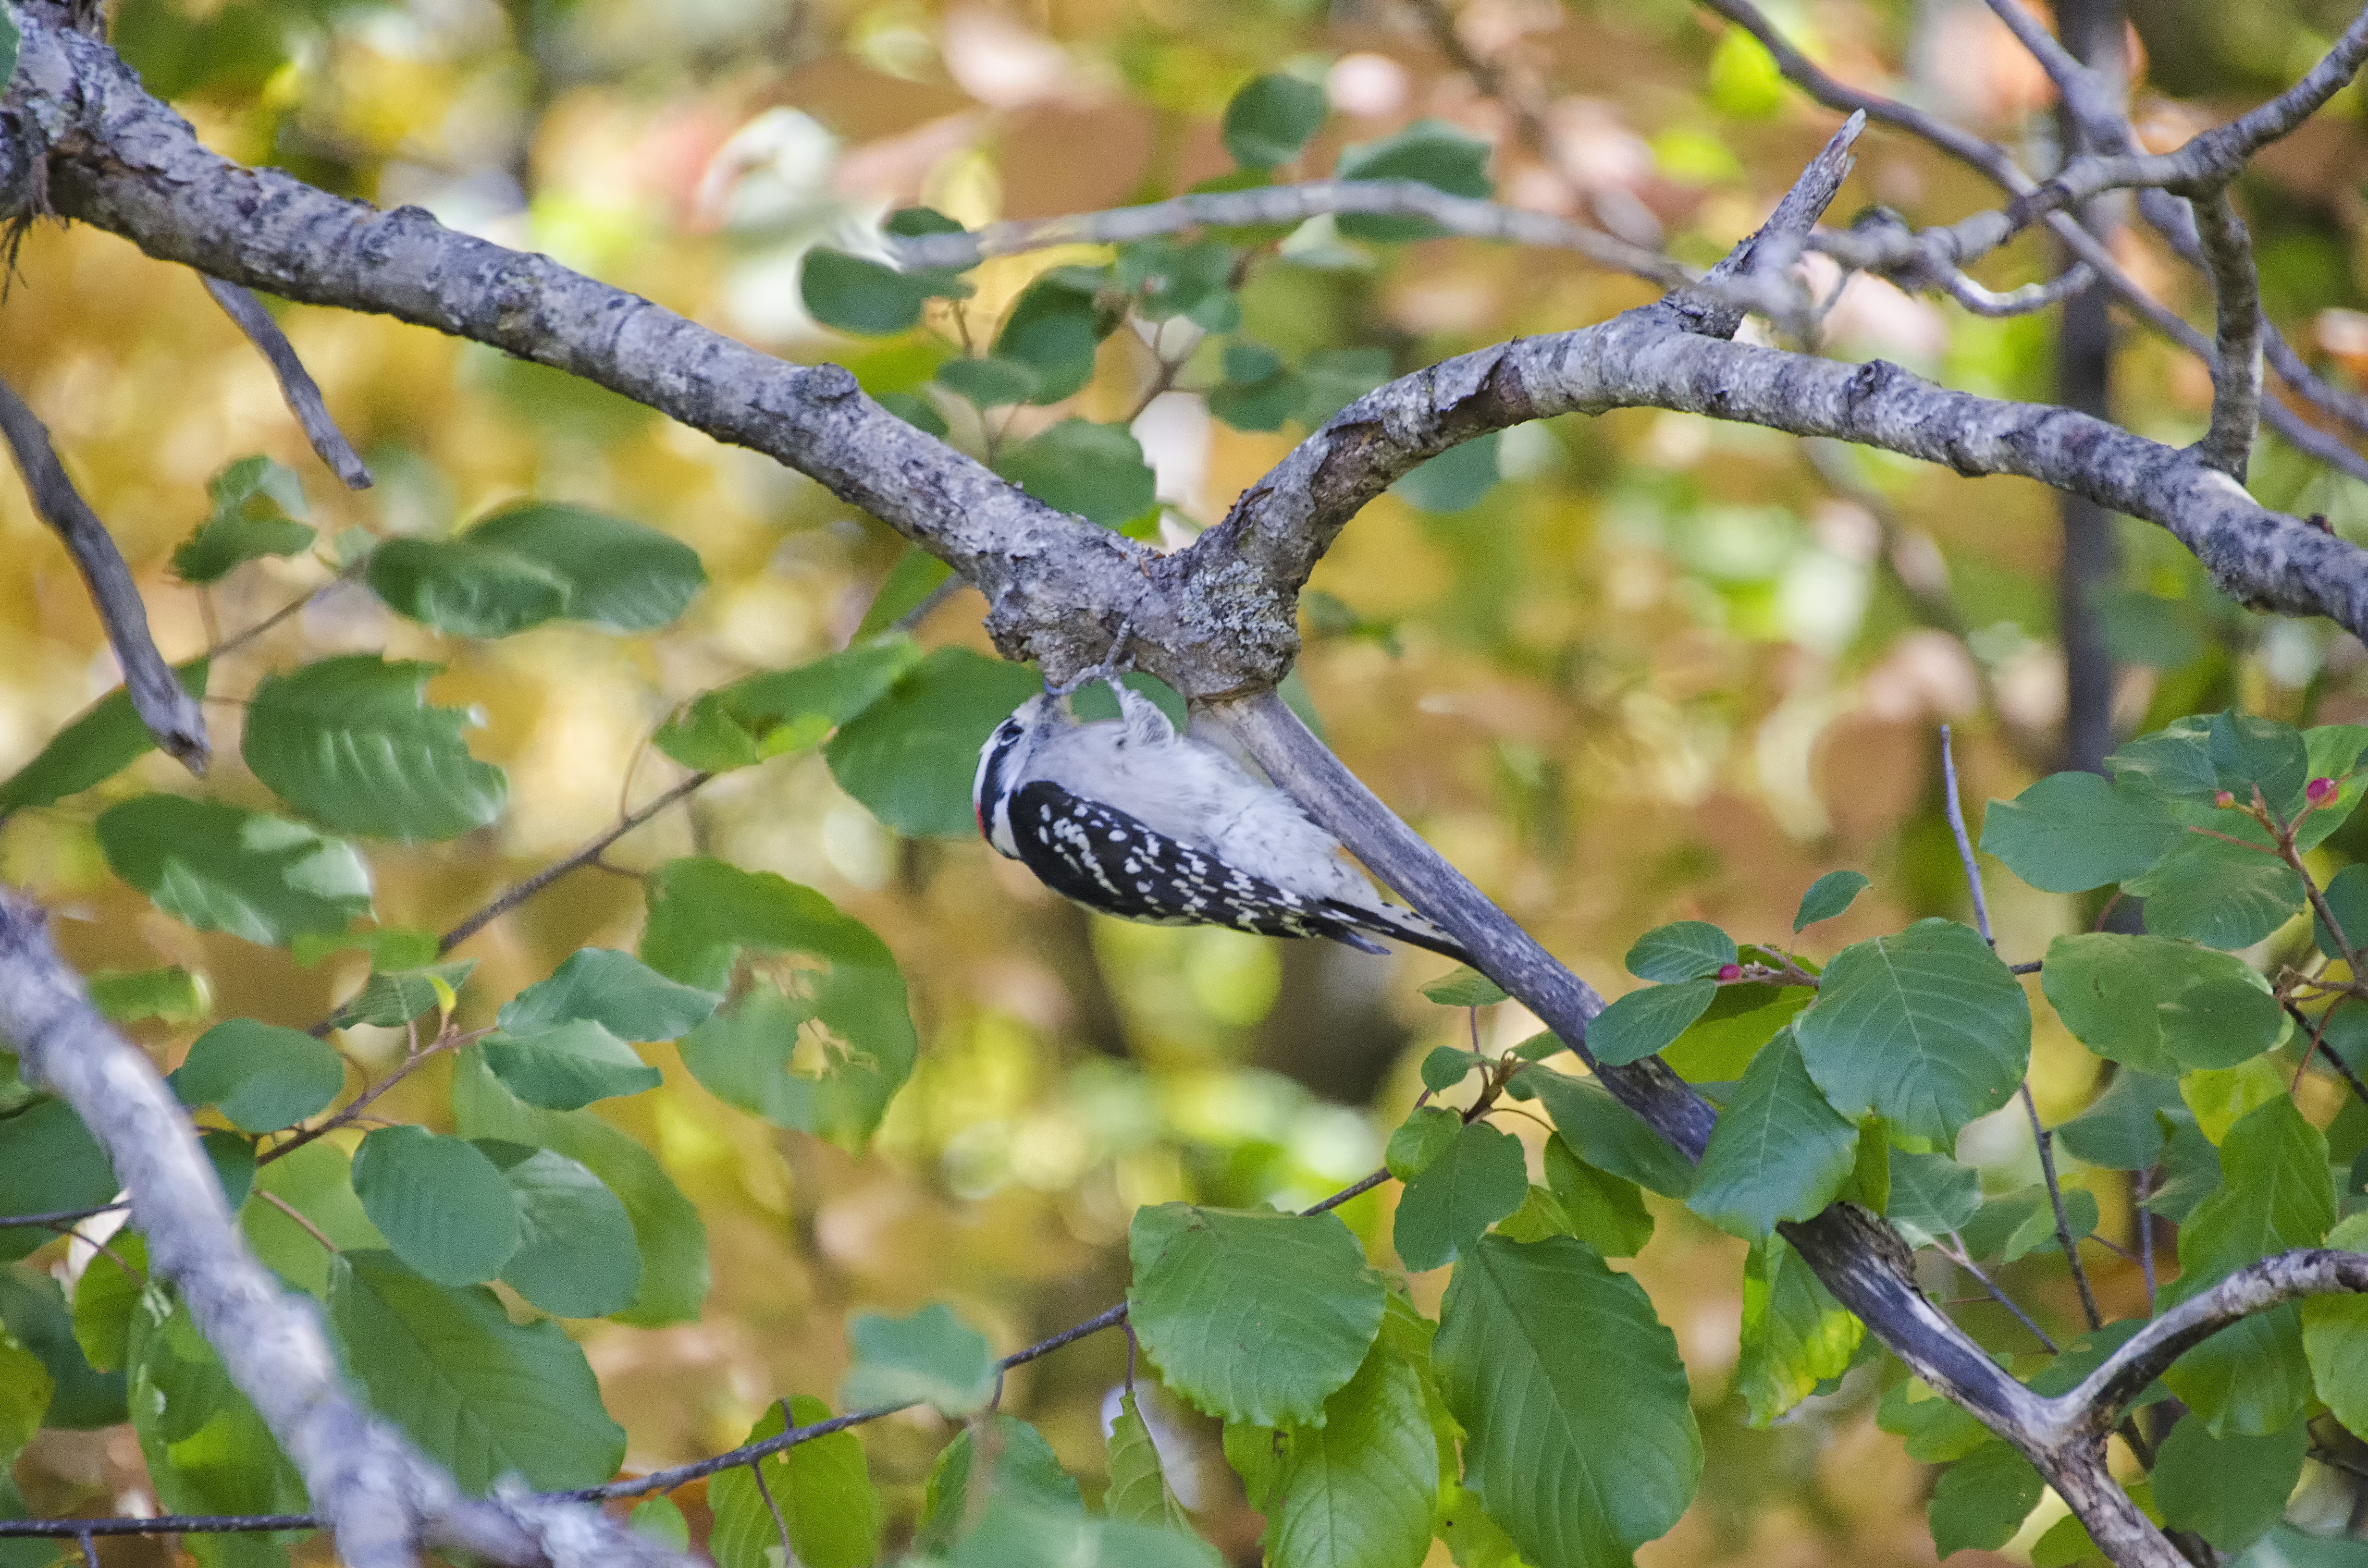
tree, nature, branch, blossom, bird, plant, leaf, flower, wildlife, green, produce, autumn, flora, fauna, canada, shrub, quebec, woodpecker, sherbrooke, oiseau, pic, mineur, downy, flowering plant, woody plant, land plant, perching bird